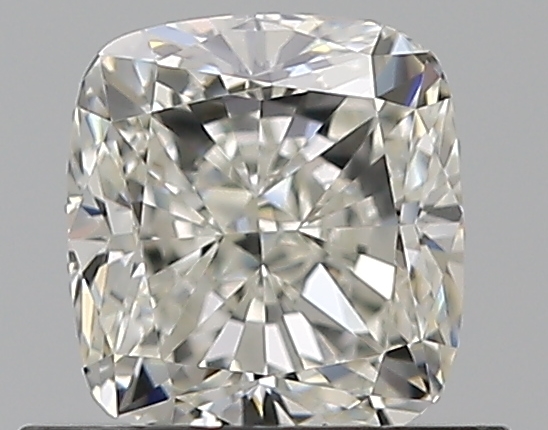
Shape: cushion
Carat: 0.7
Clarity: VVS2
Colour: I
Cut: VG
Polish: EX
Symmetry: GD
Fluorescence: F
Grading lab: GIA
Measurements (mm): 5.19 x 4.73 x 3.29